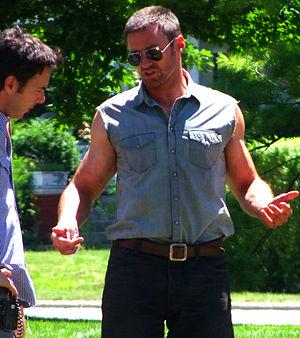
Shawn Levy, né le 30 juillet 1968 à Montréal, est un acteur, réalisateur, producteur et scénariste canadien
Real Steel ou Gants d’acier au Québec est un film de science-fiction américain réalisé par Shawn Levy, sorti en 2011.